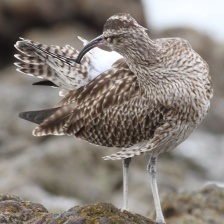
Species: WHIMBREL
Scientific name: NUMENIUS PHAEOPUS